Alex Pandian

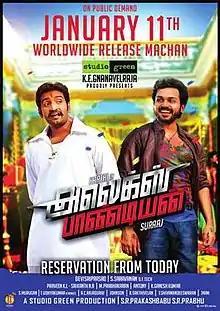
Theatrical release poster

Alex Pandian is a 2013 Indian Tamil-language action comedy film written and directed by Suraj and produced by K. E. Gnanavel Raja. The film features Karthi as the titular character along with Anushka Shetty, while Santhanam, Milind Soman, and Suman, among others, play supporting roles. The music was composed by Devi Sri Prasad. The film released on 11 January 2013 to mixed-to-negative reviews from critics.